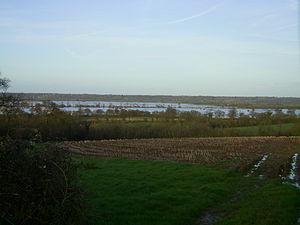
Marais vue des environs de Pont Hebert
Le parc naturel régional des marais du Cotentin et du Bessin est un parc naturel régional français, situé en Normandie. Le parc régional est créé le 14 mai 1991 par décret ministériel en raison de l'importance de sa zone humide que les crues hivernales recouvrent ou « blanchissent ».